Belgian government in exile

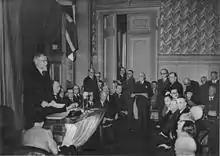
Frans Van Cauwelaert, President of the Chamber in France, June 1940. He would spend the war away from the rest of the government, in New York City.

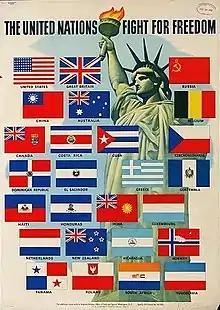
Poster depicting the flags of the "United Nations", including Belgium, that signed the Declaration of 1942.

The government in exile was expected to fulfill the functions of a national government, but also represent Belgian interest to the Allied powers, leading Paul-Henri Spaak to comment that "all that remains of legal and free Belgium, all that is entitled to speak in her name, is in London".